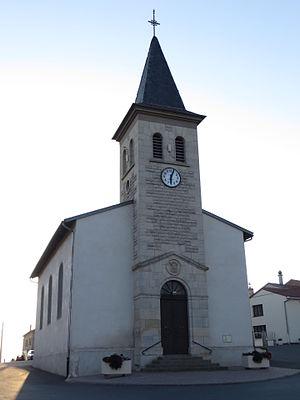
Villers-sur-Nied l'église Saint-Oswald
Villers-sur-Nied est une commune française située dans le département de la Moselle, en région Grand Est.